Venetian rule in the Ionian Islands

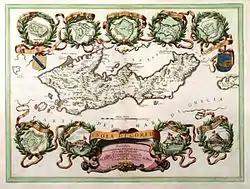
A Venetian map of ". The map shows the fortresses of Corfu surrounded by wreaths and ribbons. is indicated as "" in a ribbon below the top right wreath of the map.

Venice was founded in 421 after the destruction of nearby communities by the Huns and the Lombards. In the shifting Italian borders of the following centuries, Venice benefited from remaining under the control of the Roman Empire - increasingly as the furthest Northwestern outpost of the now Constantinople centered power. During Justinian I's reconquest of Italy from the Visigoths, Venice was an increasingly important stronghold for the Empire's Exarchate of Ravenna. The political centre of the exarchate, and the most senior military officials of the Empire, were situated in Ravenna. The subordinate military officials who were their representatives in the Venetian lagoons were called tribunes, and only in about AD 697 were the lagoons made a separate military command under a ". Notwithstanding the election of the first , vassalic evidence such as honours and orders received by the doge from the Emperor implies that Venice was considered part of the Byzantine Empire even after the capture of Ravenna by the Lombards. Despite the (803), which recognised Venice as Byzantine territory, the influence of the Eastern Roman Emperor slowly faded away. By 814 Venice functioned as a fully independent republic. Even so, Venice became a partner of the Empire and trading privileges were granted to it by the Emperors via treaties, such as the Byzantine–Venetian Treaty of 1082.